AKM

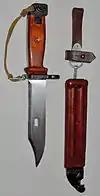

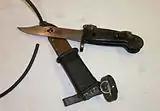

The AKM comes supplied with a different accessory kit that contains a M1959 6H4 or 6H3-type bayonet and comes with synthetic or steel magazines. Both the 6H3 and 6H4 bayonet blade forms a wire-cutting device when coupled with its scabbard. The polymer grip and upper part of the scabbard provide insulation from the metal blade and bottom part of the metal scabbard, using a rubber insulator sleeve, to safely cut electrified wire. The kit also comes with a punch used to drive out various pins and a device that aids in assembling the rate reducing mechanism. The GP-25 Grenade launcher can also be fitted onto the AKM. There is also the PBS-1 silencer from the 1960s, designed to reduce the noise when firing, mostly used by Spetsnaz forces and the KGB.